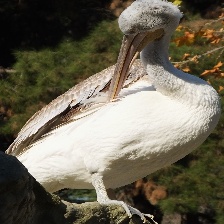
Species: DALMATIAN PELICAN
Scientific name: PELECANUS CRISPUS